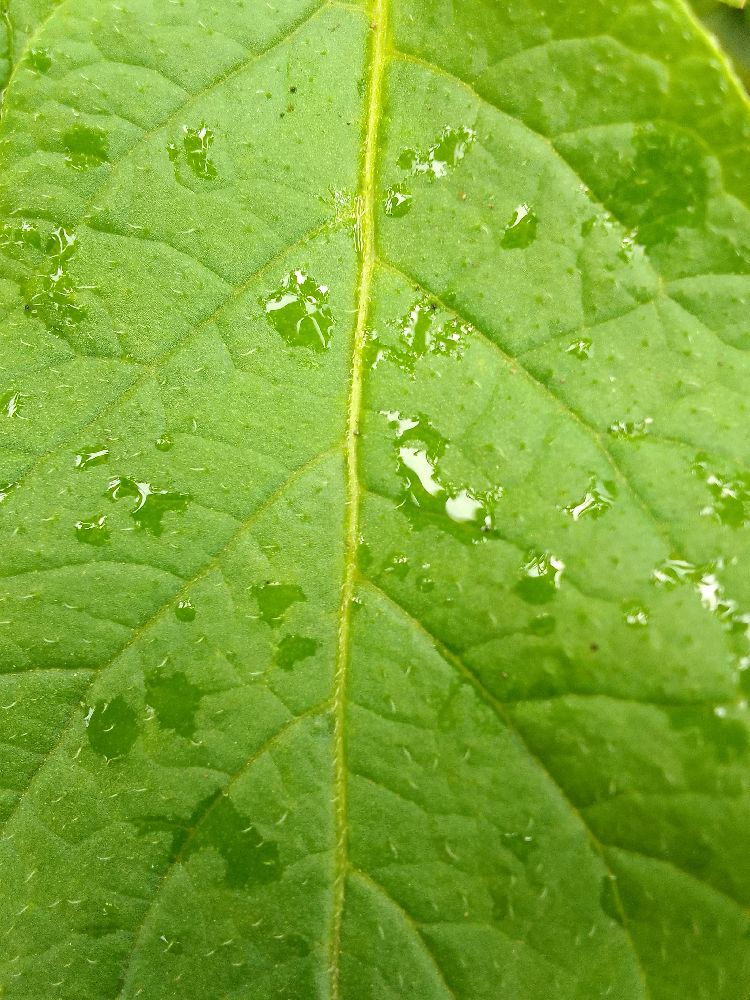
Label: Healthy